Helix angle

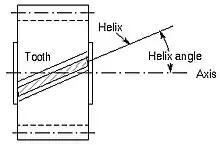
Helix Angle

In mechanical engineering, a helix angle is the angle between any helix and an axial line on its right, circular cylinder or cone. Common applications are screws, helical gears, and worm gears.